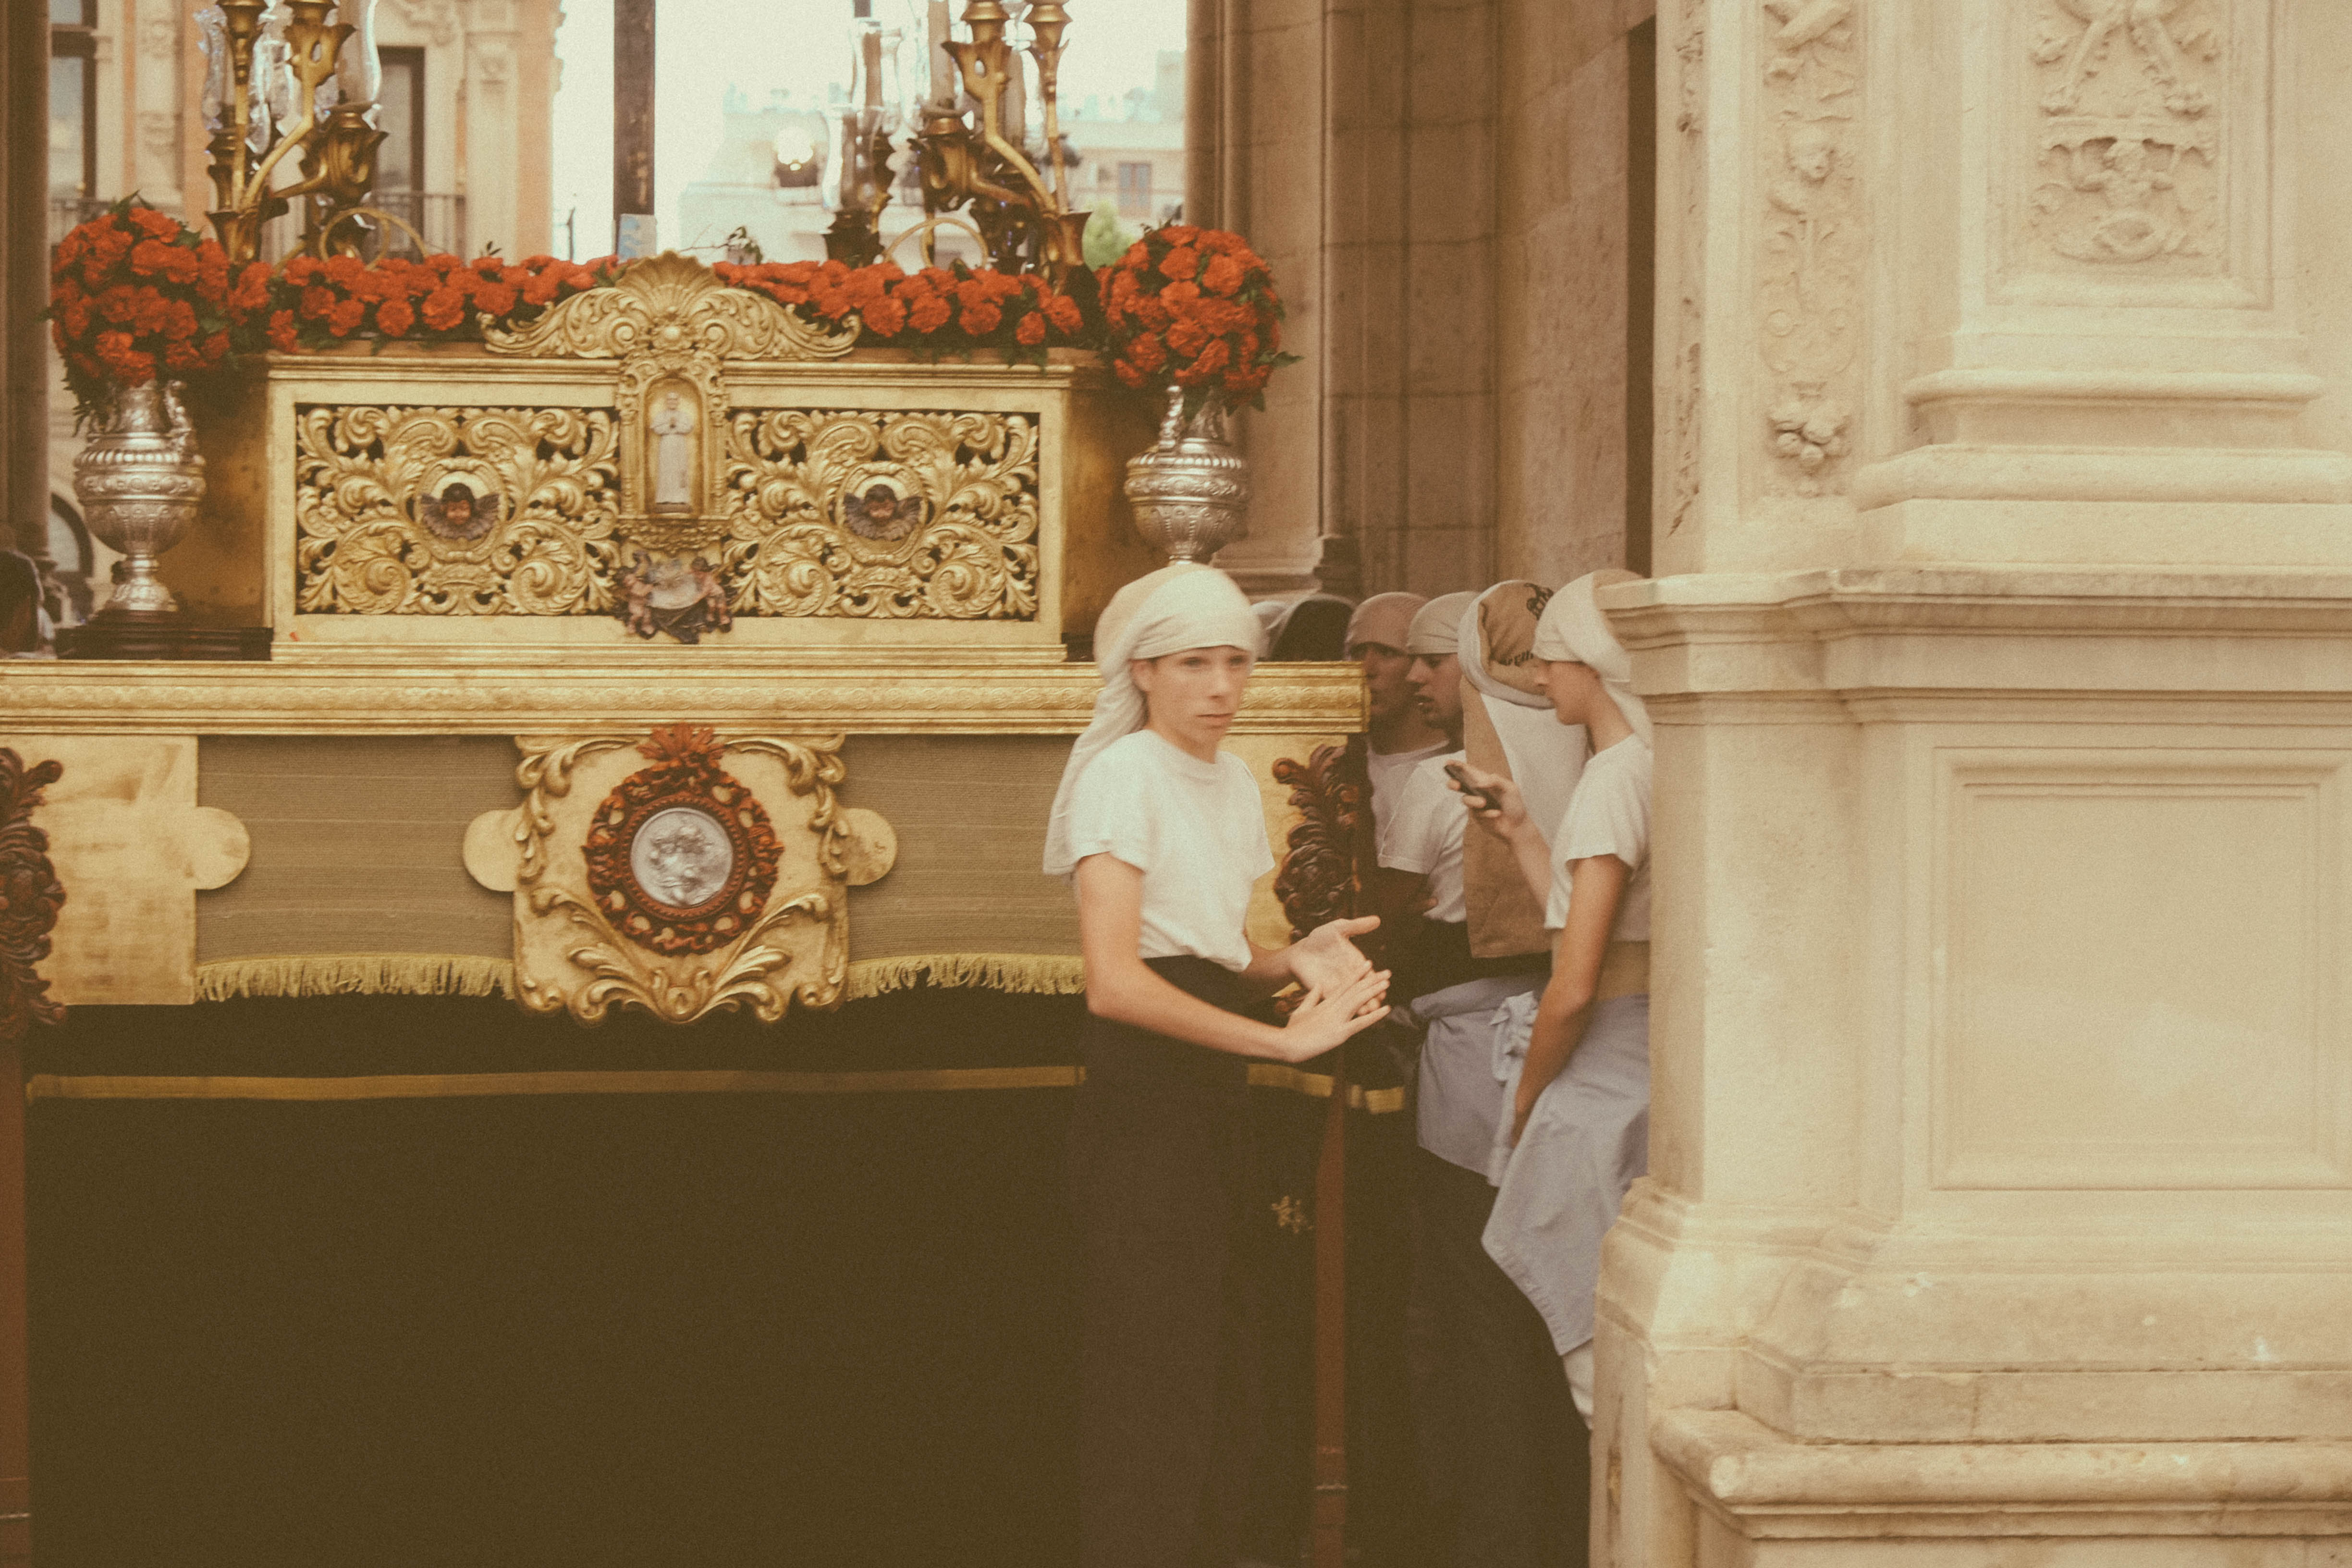
wood, street, house, urban, furniture, interior design, art, temple, altar, sevilla, andalusia, tourist attraction, carving, cruzdemayo, ancient history